Education in Maharashtra

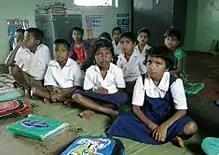
Students at a state-run primary school in Raigad district.

Maharashtra schools are run by the state government or by private organisations, including religious institutions. It is mandatory for local authorities to provide primary education under state law. However, secondary education is an optional duty. Public primary schools in the rural and urban are run by the area Zilla Parishad or the municipal corporations respectively. Private schools are run mainly by education trusts and are required to undergo mandatory inspection by the concerned authorities. Private schools are eligible for financial aid from the state government.